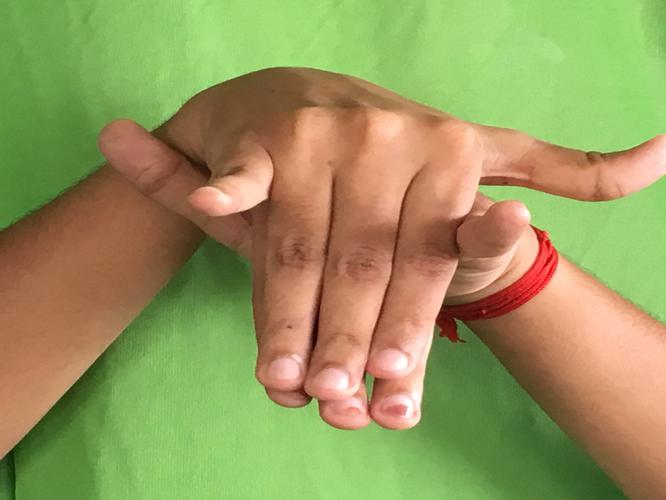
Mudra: Varaha
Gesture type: double_hand